Karen Lewis Young

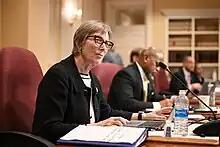
Lewis Young in the Education, Energy, and the Environment Committee, 2023

In February 2014, Lewis Young announced that she would for the Maryland House of Delegates, seeking to succeed delegate Galen R. Clagett, who was retiring that year. She received 34.5 percent of the vote in the Democratic primary election and defeated Republican challengers Victoria Wilkins and county commissioner Paul Smith in the general election with 26.3 percent of the vote.